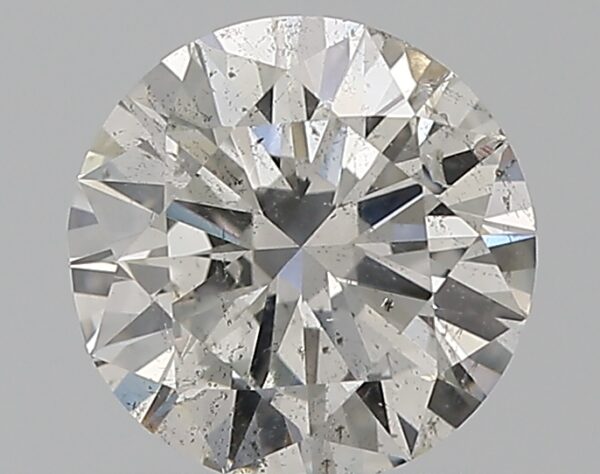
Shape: round
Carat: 1
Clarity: SI2
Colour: H
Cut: VG
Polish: EX
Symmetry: EX
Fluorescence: SL
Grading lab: HRD
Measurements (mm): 6.4 x 6.48 x 3.87